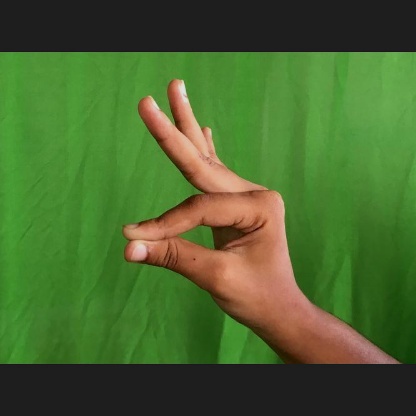
Mudra: Hamsasyam